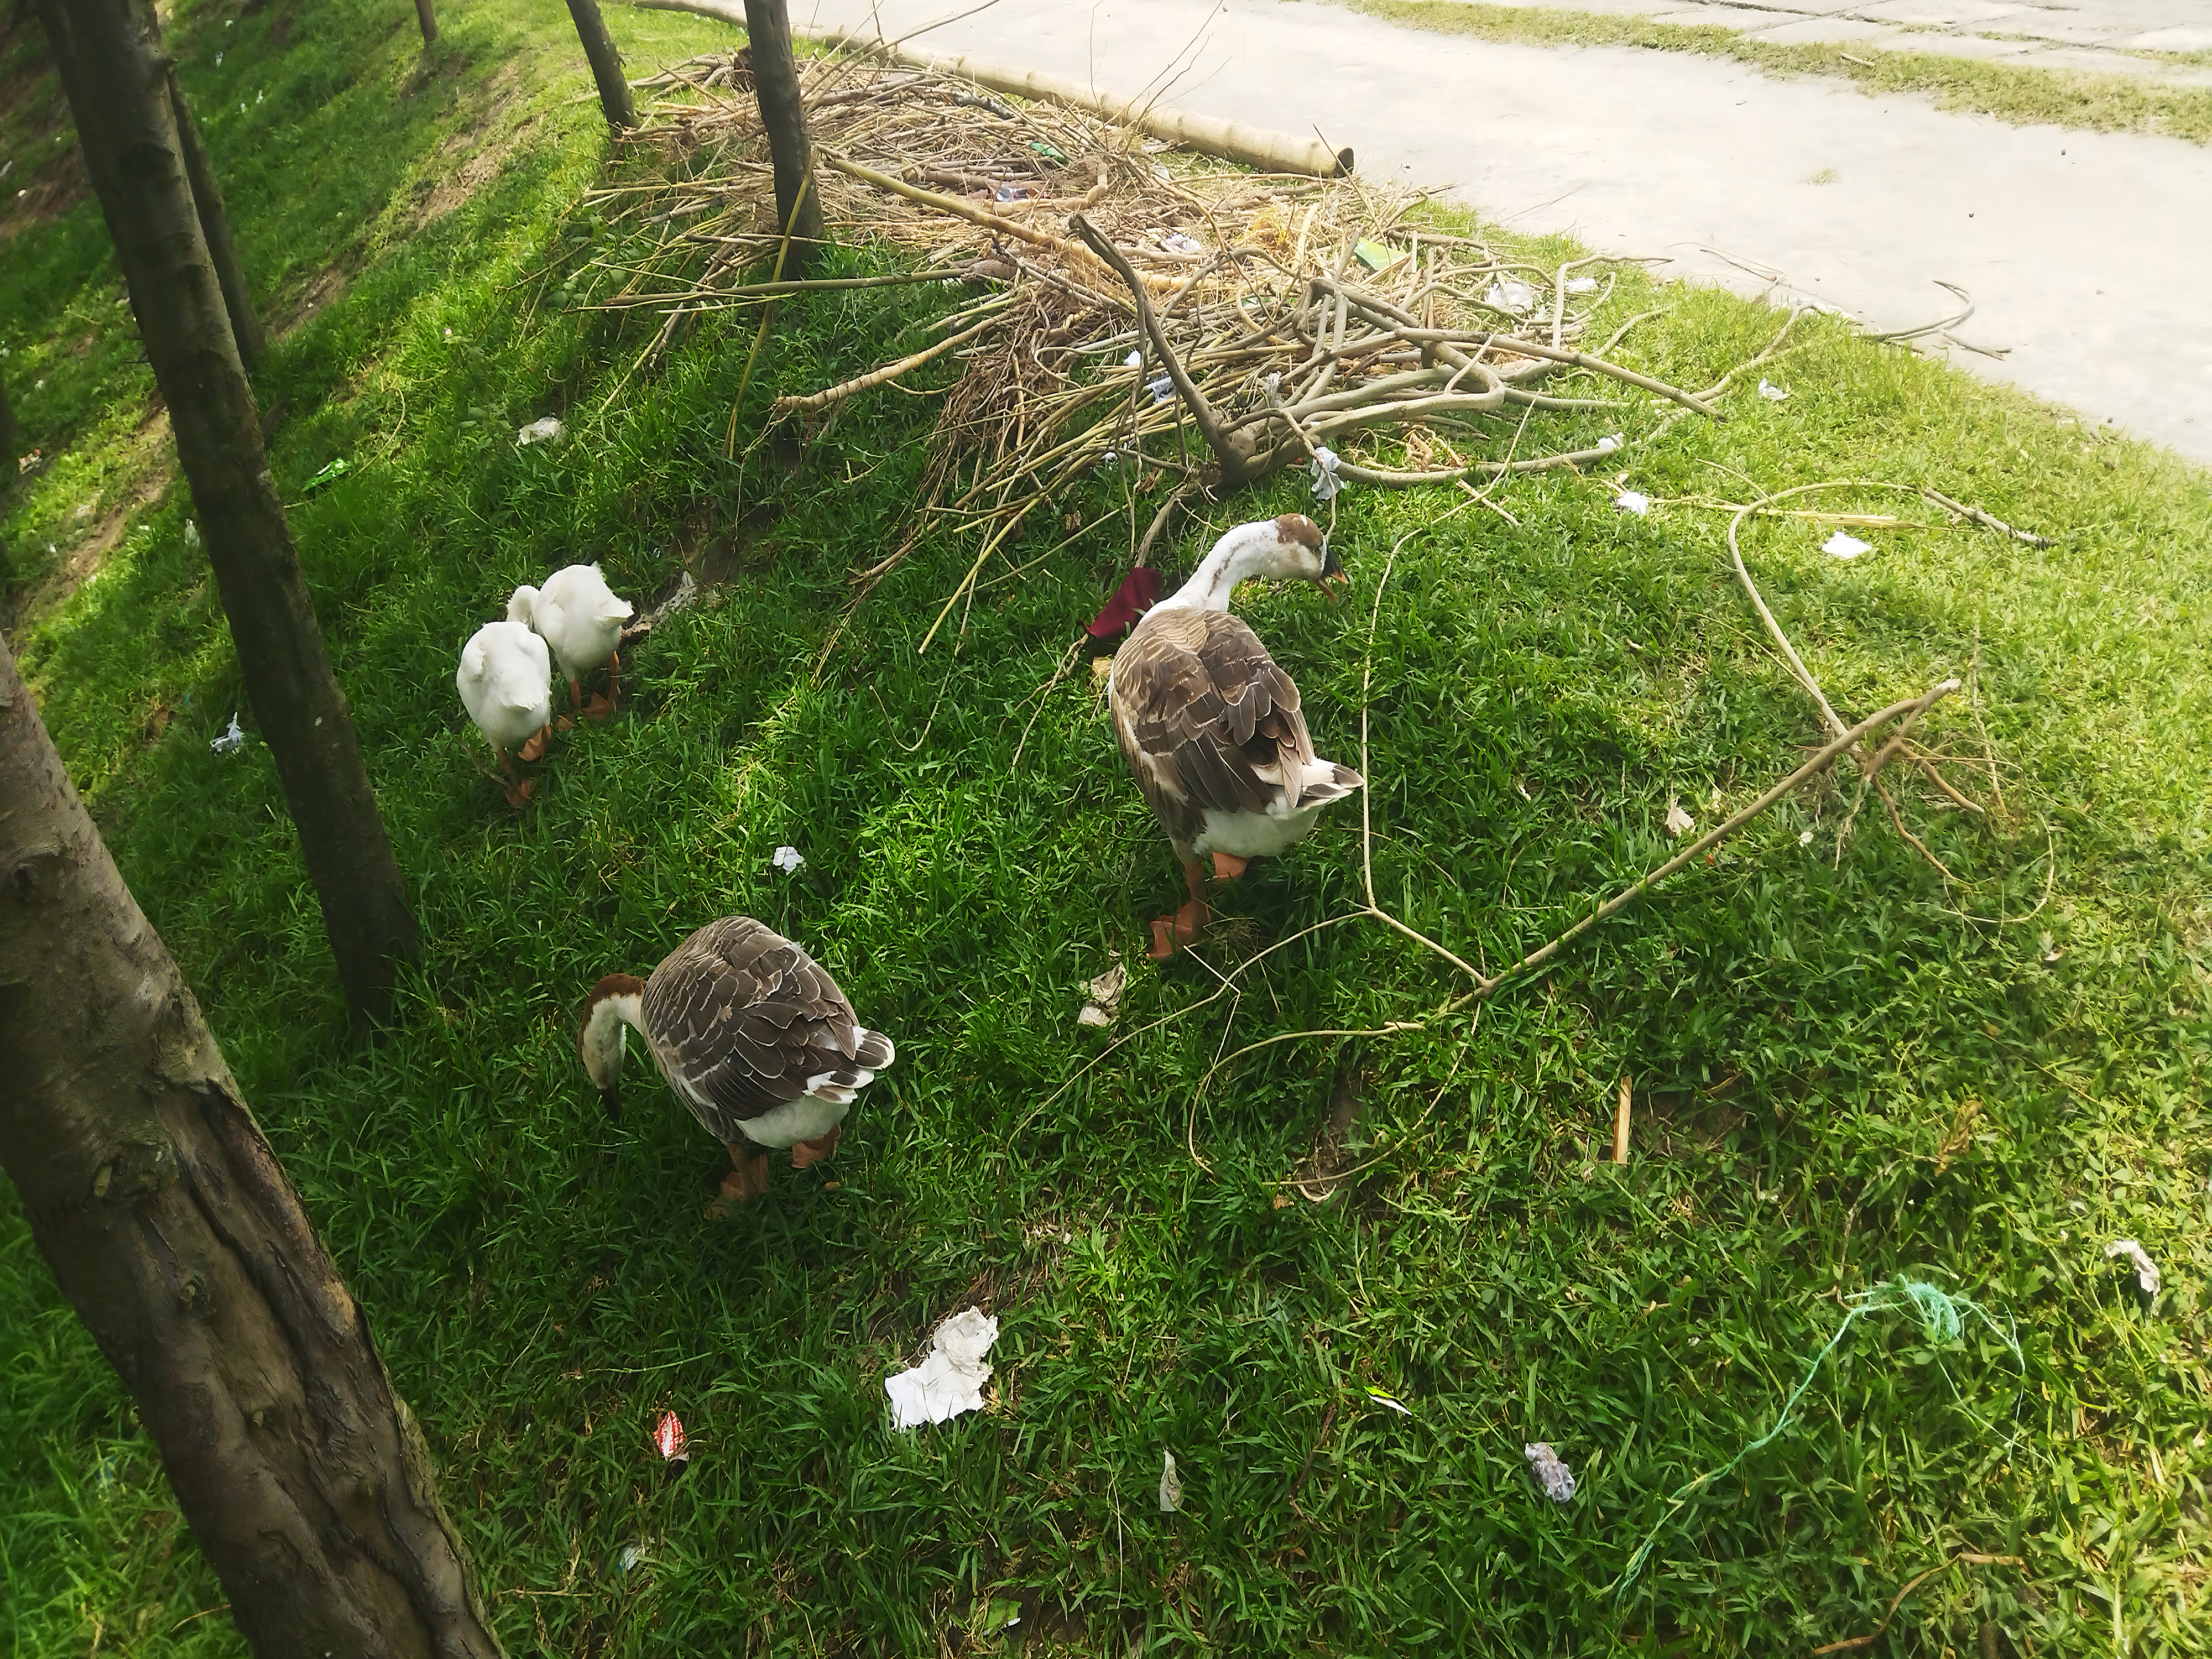
natural, bird, plant, vegetation, grass, beak, groundcover, grass family, fence, landscape, lawn, shrub, tree, water bird, poultry, pasture, livestock, garden, waterfowl, soil, grassland, wildlife, yard, ducks, geese and swans, herb, mesh